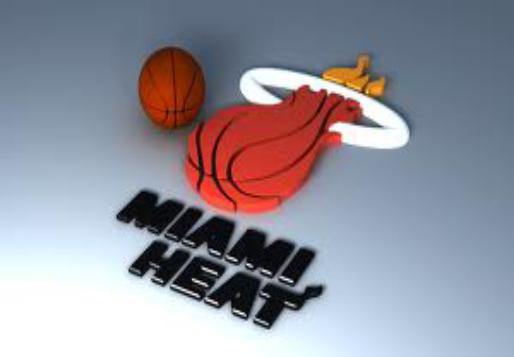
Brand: Heat-1
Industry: Clothes